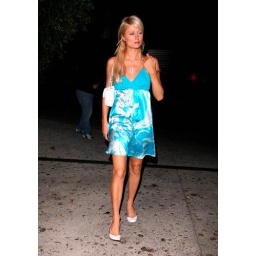
Paris Hilton in blue dress